Anne McKnight

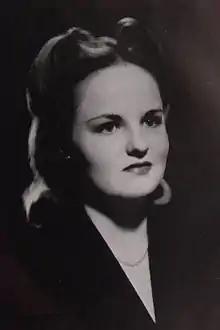
Anne McKnight as "May Queen" at Shimer College in 1943.

Anne McKnight (24 July 1924 – 29 August 2012) was an operatic soprano.